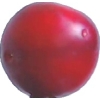
Label: cherry_wax_red